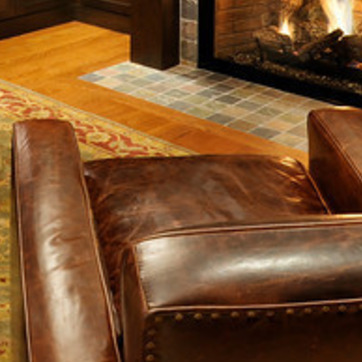
Material: leather